Nico van Est

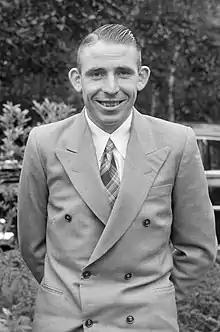
Est in 1954

Nico van Est (19 April 1928 – 8 July 2009) was a Dutch racing cyclist. He rode in the 1954 Tour de France.